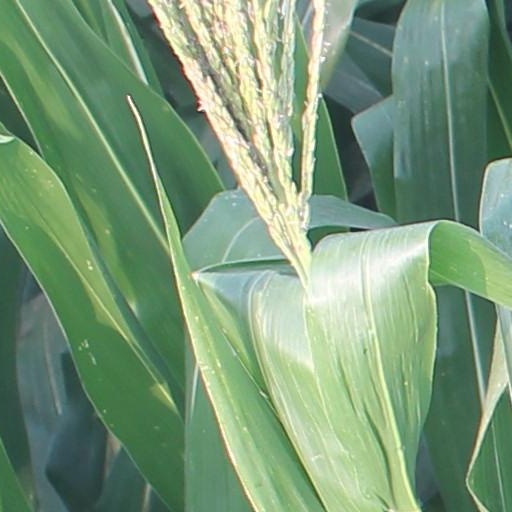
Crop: maize; corn